Paul Keerdo

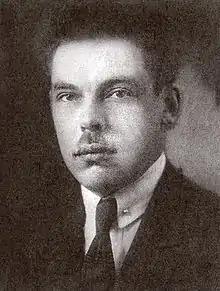
Harald-Paul Keerdo

Paul Harald Keerdo (4 April 1891 Tartu – 6 January 1950 Tallinn) was an Estonian communist politician and writer. He was a member of I Riigikogu.